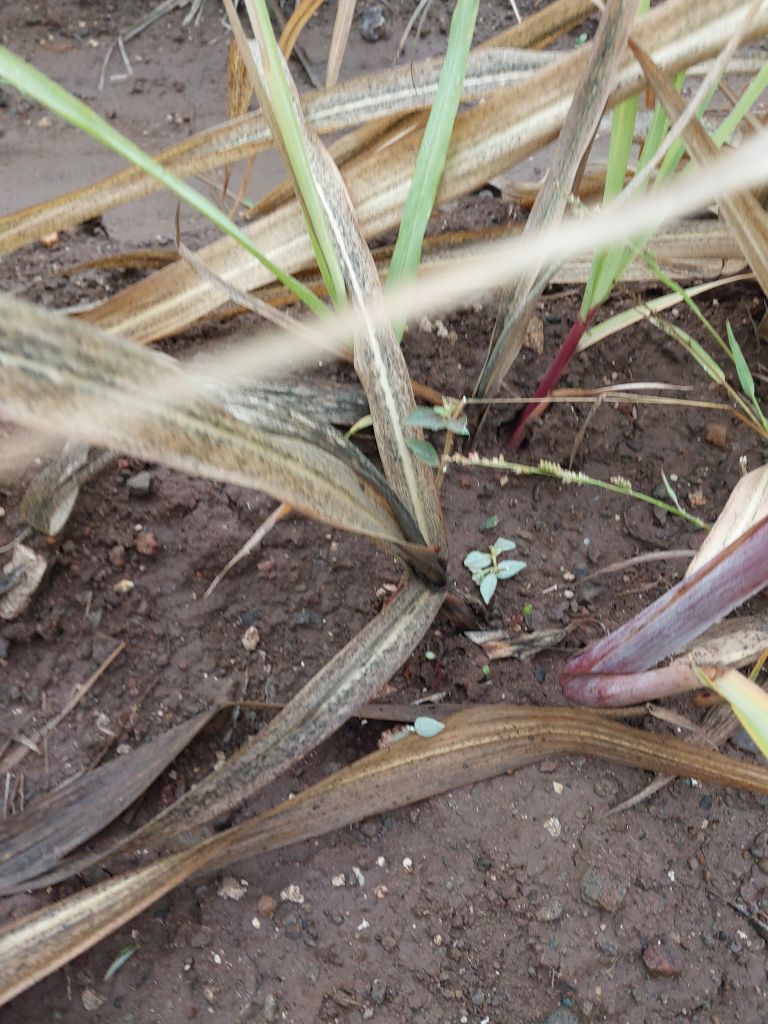
Label: Sett Rot